1970 Cambodian coup d'état

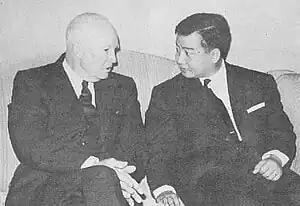
Washington 1959: Prince Sihanouk and President Eisenhower

Since independence from France in 1953, Cambodia had been led by Prince Norodom Sihanouk, whose Sangkum political movement secured complete political power after the 1955 parliamentary election, where no opposition candidate secured a single seat. Following King Norodom Suramarit's death in 1960, Sihanouk had forced the National Assembly to approve a constitutional amendment that made him Chief of State with no fixed term of office, while Queen Sisowath Kossamak remained a mere ceremonial figure. He had retained domestic power through a combination of political manipulation, intimidation, patronage, nepotism and careful balancing of left- and right-wing elements within his government; whilst placating the right with Khmer-nationalist rhetoric, he appropriated much of the language of socialism to marginalize the Cambodian communist movement, whom he called the "Khmers rouges" ("Red Khmers").